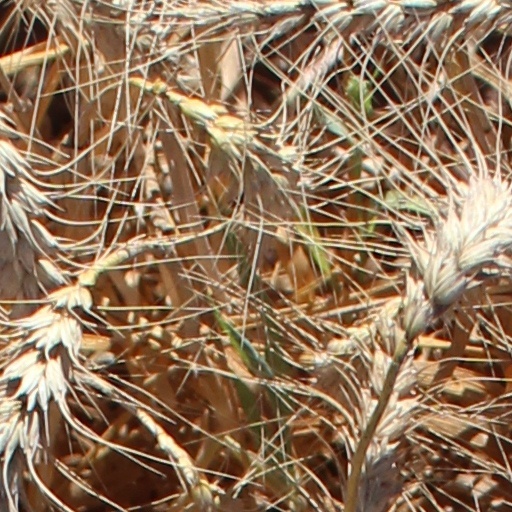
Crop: wheat